Question: Please indicate a possible affordance area of the drink_with_wine glass that can be used for drinking from
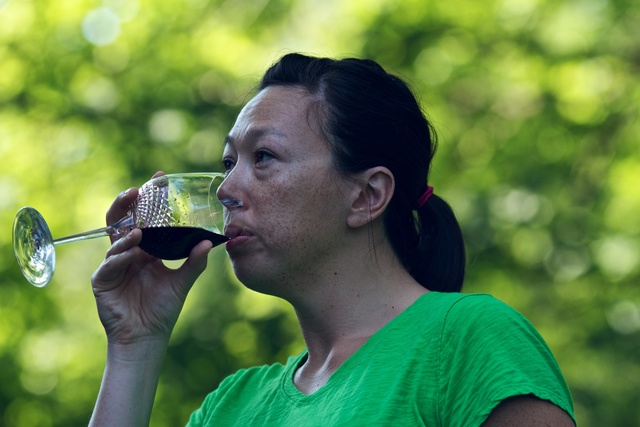
Answer: [123.5, 171.5, 238.5, 262.5]